St. Jacobs Farmers' Market

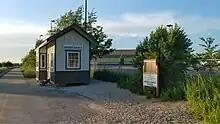
The Farmers' Market station of the Waterloo Central Railway

The main building of the St. Jacobs Farmers' Market was destroyed by a fire on the morning of 2 September 2013. Forty-five firefighters from four stations were required to extinguish the fire. The fire did not harm any people, or the livestock in a nearby building. The fire caused about $2 million of damage to the building. A fire alarm system had been installed in the building in early 2013, and a fire sprinkler system had been planned for installation. Woolwich Fire Department Chief Rick Pedersen said a fire sprinkler system could have prevented the building's destruction or minimized damage caused by the fire.